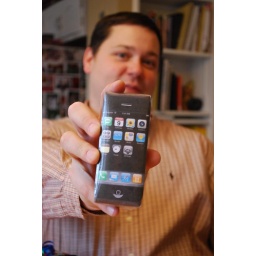
I wrapped a box of junior mints in black paper and attached a print of an iphone. :)